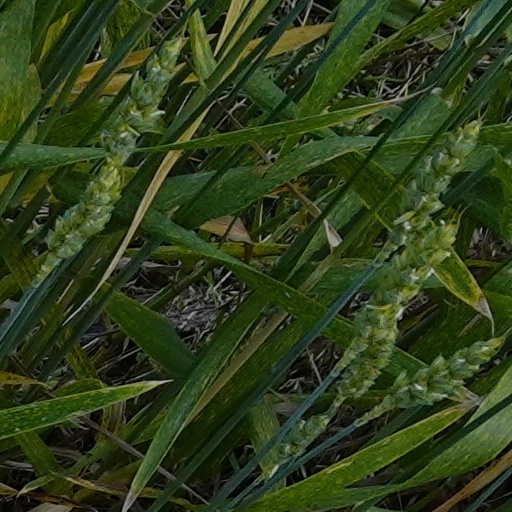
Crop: wheat